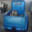
Label: pickup_truck